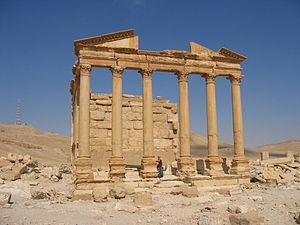
La Syrie, en forme longue la République arabe syrienne, est un pays d'Asie de l'Ouest situé sur la côte orientale de la mer Méditerranée. Elle possède des frontières terrestres avec la Turquie, l'Irak, la Jordanie, Israël, le Liban et une frontière maritime avec Chypre. Sa capitale est Damas.